Bull Run Hydroelectric Project

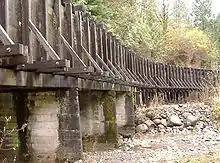
Wood box flume, after nearly 100 years of service, passing over the emptied Little Sandy riverbed. Rail tracks are mounted on the top of the flume for a maintenance trolley (note the dog at the footings for scale).

The Mount Hood Railway and Power Company (MHR&P), also known as the Mount Hood Company, began the project in 1906, building the Little Sandy Dam to divert water through a wooden flume, about long, to Roslyn Lake. The dam reduced streamflows on the lower of the Little Sandy River and blocked all salmon and steelhead access to the upper of the river. Roslyn Lake was at above sea level, about higher than the mouth of the Bull Run River, at . The lake acted as a reservoir for the powerhouse, which was completed and put into operation in 1912, the same year that the MHR&P merged with Portland Railway, Light and Power Company (PRL&P), the predecessor of PGE.